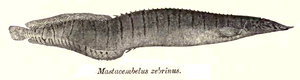
Macrognathus est un genre de poissons d'eau douce de la famille des Mastacembelidae. L'espèce type est Ophidium aculeatum Bloch, 1786. La plupart des espèces du genre Macrognathus atteignent 20 à 25 centimètres de longueur mais, quelques-uns surpassent cette taille, la plus grande espèce étant Macrognathus Aral qui atteint environ 63,5 centimètres.